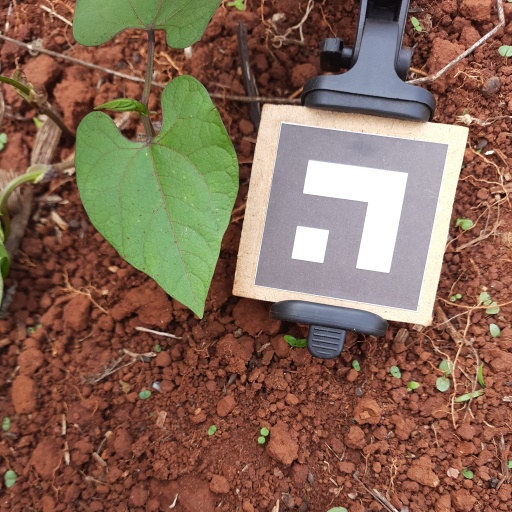
Observations: flat surface, no eating holes, with soild dust, under shade